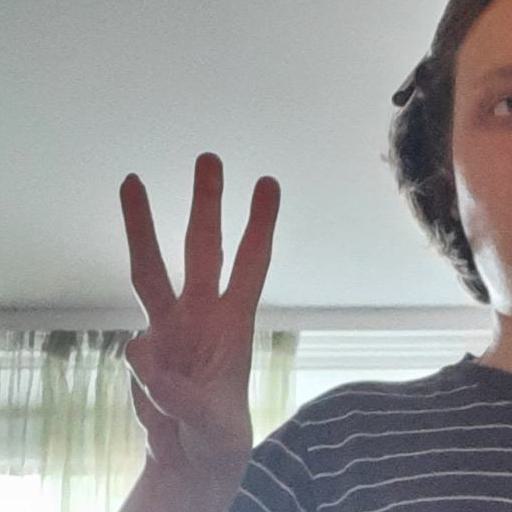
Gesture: three